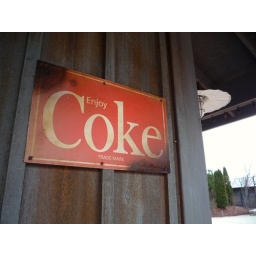
This vintage sign is on a building in the Australian exhibit at the Columbus Zoo and Aquarium.